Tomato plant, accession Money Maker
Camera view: vertical (180 deg); turntable rotation: 270 degrees
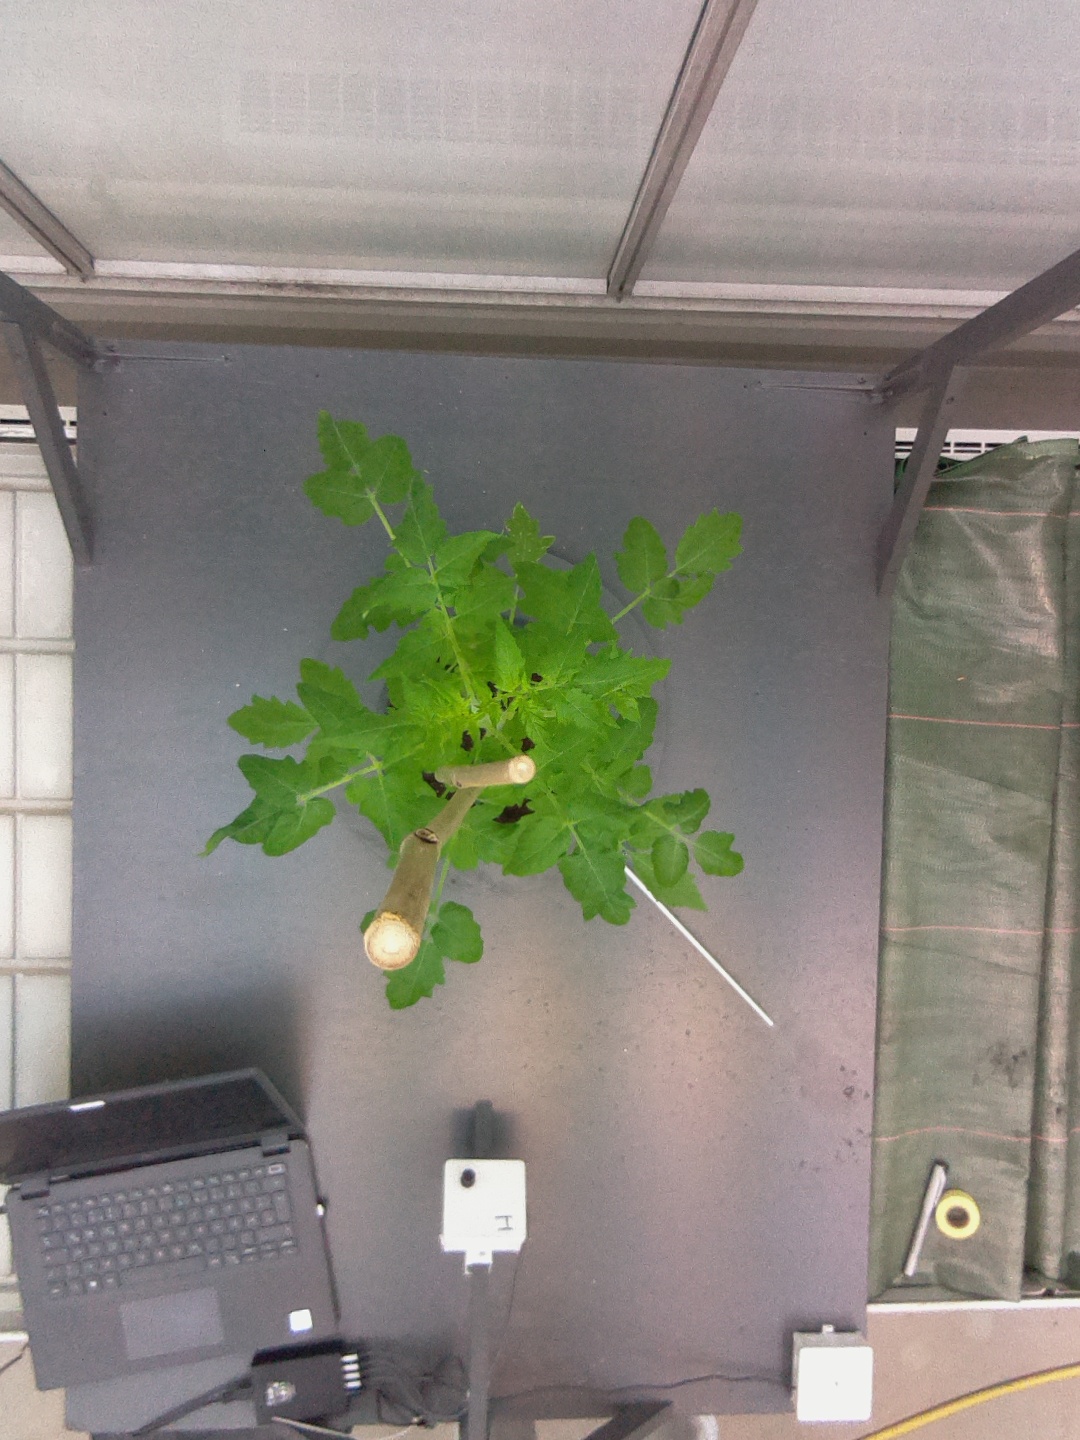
BBCH growth stage 20: First Side shoot start formed